Baaigem

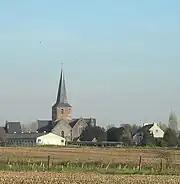
Saint-Bavo Church of Baaigem (2007)

First record about the Saint-Bavo Church of Baaigem dates back to 1096. In that year, the Bishop of Cambrai (Kamerijk) allocated the patronage of the church to the Saint-Peters Abbey of Dikkelvenne, which moved then to the City of Geraardsbergen to become the Saint-Adrian Abbey. In 1147 the patronage was transferred to the Abbey of Anchin in northern France.